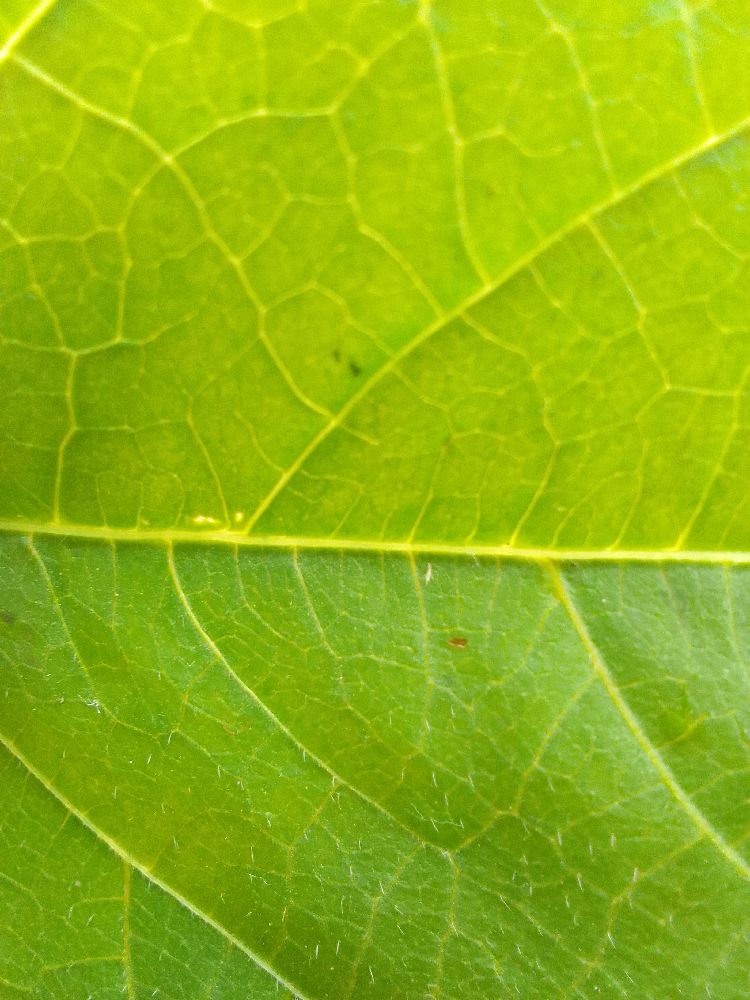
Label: healthy